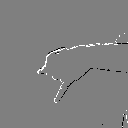
ASL letter: j